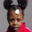
Label: girl